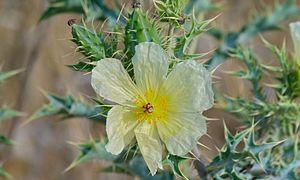
L'Argémone mexicaine, ou Faux chardon du Mexique, appelé également Chardon de Gorée, Chardon béni des Antilles, Pavot épineux; en Malagasy : Fantimboay et Betako, en Anglais "Devil's fig", en espagnol "Amapola del Mejico" est une plante herbacée annuelle épineuse de la famille des Papavéracées.